Stagecoach War

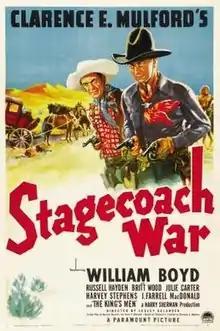
Theatrical release poster

Stagecoach War is a 1940 American Western film directed by Lesley Selander, written by Norman Houston and Harry F. Olmsted, and starring William Boyd, Russell Hayden, Julie Carter, Harvey Stephens, J. Farrell MacDonald, Britt Wood and Rad Robinson. It was released on July 12, 1940, by Paramount Pictures.